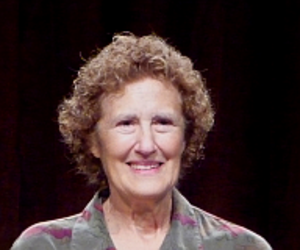
Barbara Liskov née Huberman est une informaticienne américaine.